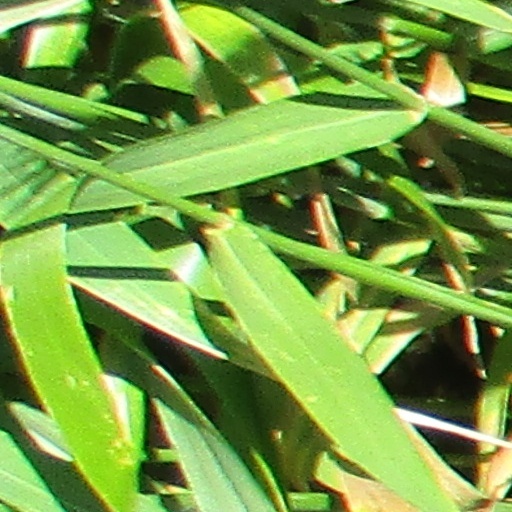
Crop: wheat